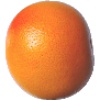
Label: Grapefruit Pink 1